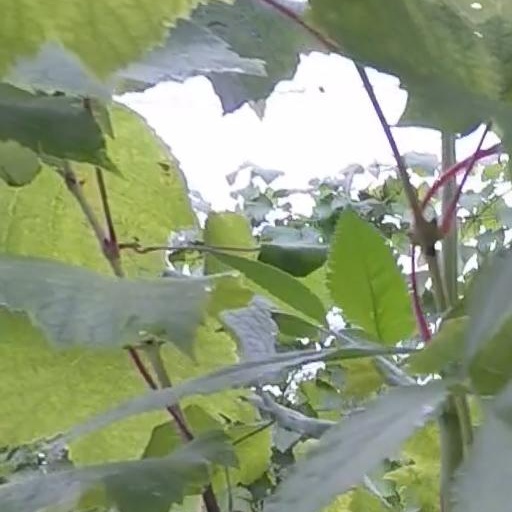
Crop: grape